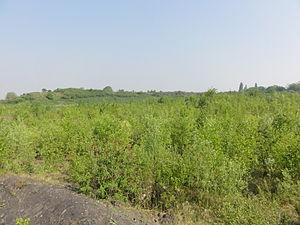
Terril n° 147 dit Casimir Périer Ouest, Fosse Casimir Périer de la Compagnie des mines d'Anzin, Somain, Nord, Nord-Pas-de-Calais, France.
La fosse Casimir-Perier ou Auguste Casimir-Perier de la Compagnie des mines d'Anzin est un ancien charbonnage du Bassin minier du Nord-Pas-de-Calais, situé à Somain. Les travaux commencent en 1856, et la fosse est la plus occidentale de la compagnie. Les terrils nᵒˢ 147 et 148 sont édifiés à l'ouest et à l'est de la fosse. Celle-ci s'avère très productive. Détruite durant la Première Guerre mondiale, elle est reconstruite avec un chevalement métallique. Des cités sont bâties à Somain, Fenain et Abscon. La fosse cesse d'extraire en novembre 1935 lorsqu'elle est concentrée sur la fosse Saint-Mark.
Dans le bassin minier du Nord-Pas-de-Calais, 339 terrils sont recensés. En 1969, les Houillères leur ont attribué un numéro individuel, pour les référencer, et les exploiter. Ils sont numérotés d'ouest en est, du nᵒ 1 au 202. Une liste complémentaire a été créée dans les années 1970. Les sites y sont numérotés de 203 à 260, sans logique spécifique, chaque numéro ayant été attribué en fonction des sites susceptibles d'être exploités. Certains sites étant composés de plusieurs terrils annexes ou satellites, une lettre suit le numéro.